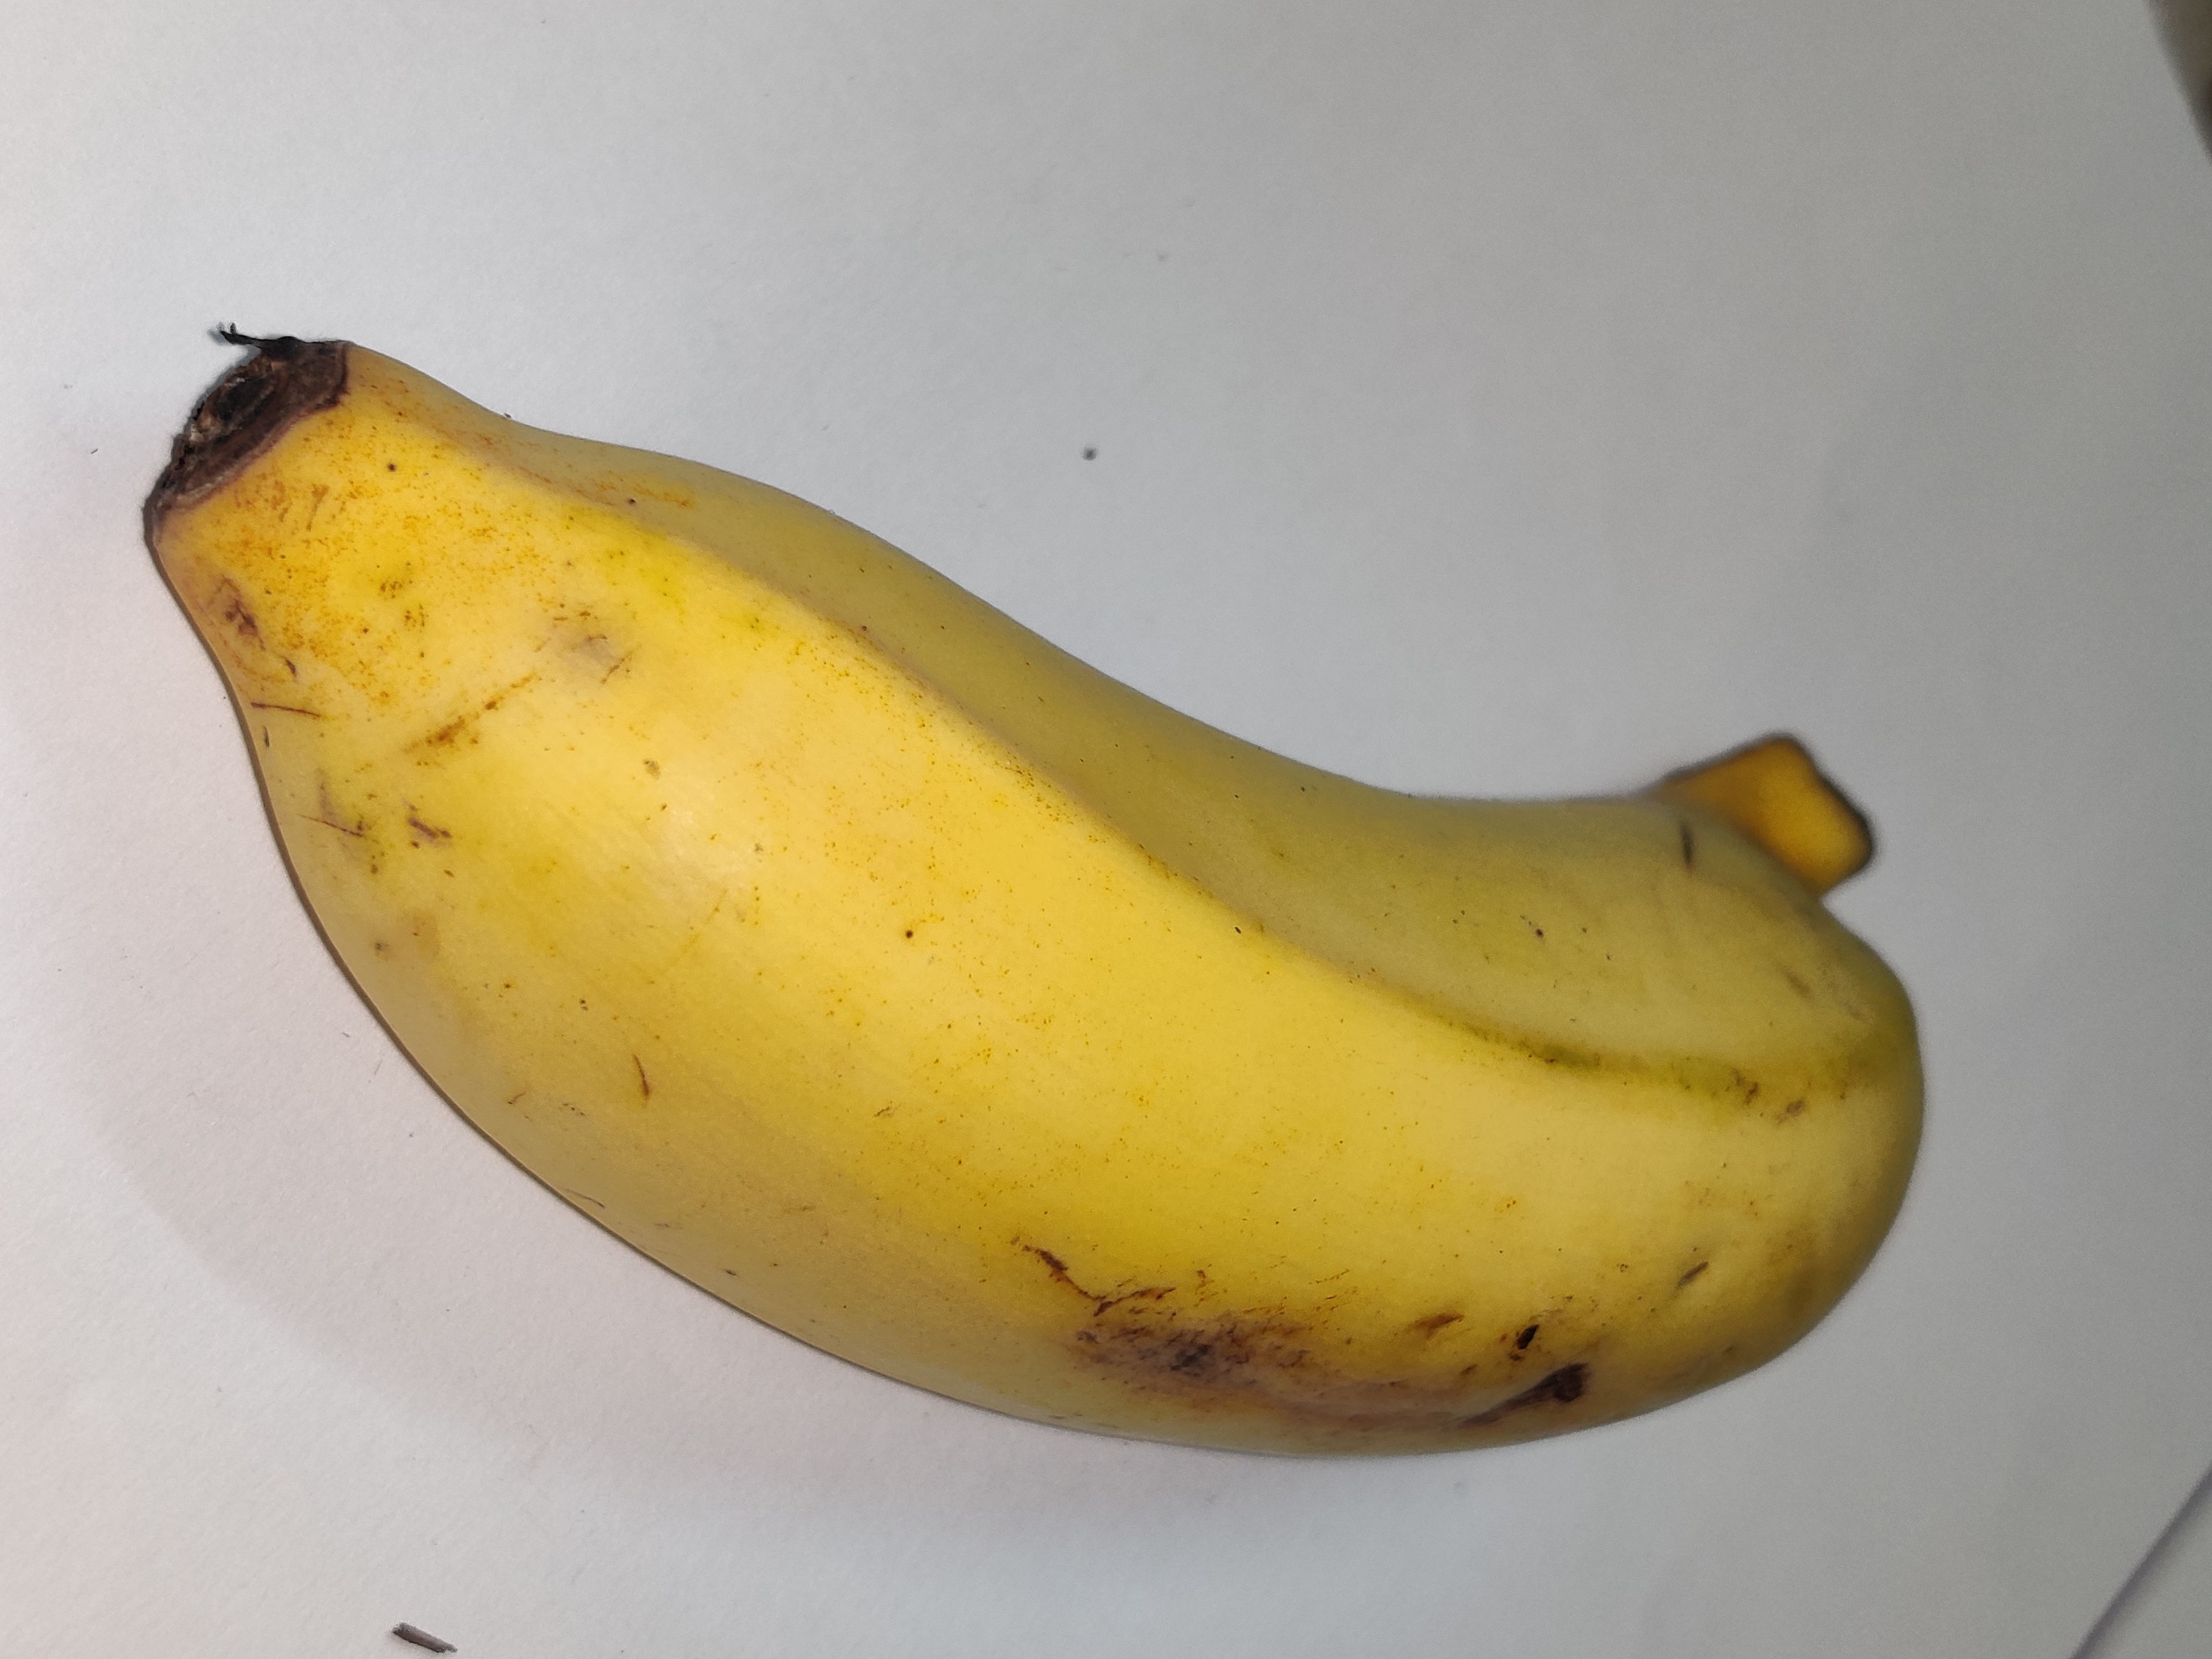
Fruit: banana
Grade: 1st-grade